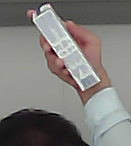
Product: sensodyne_toothpaste